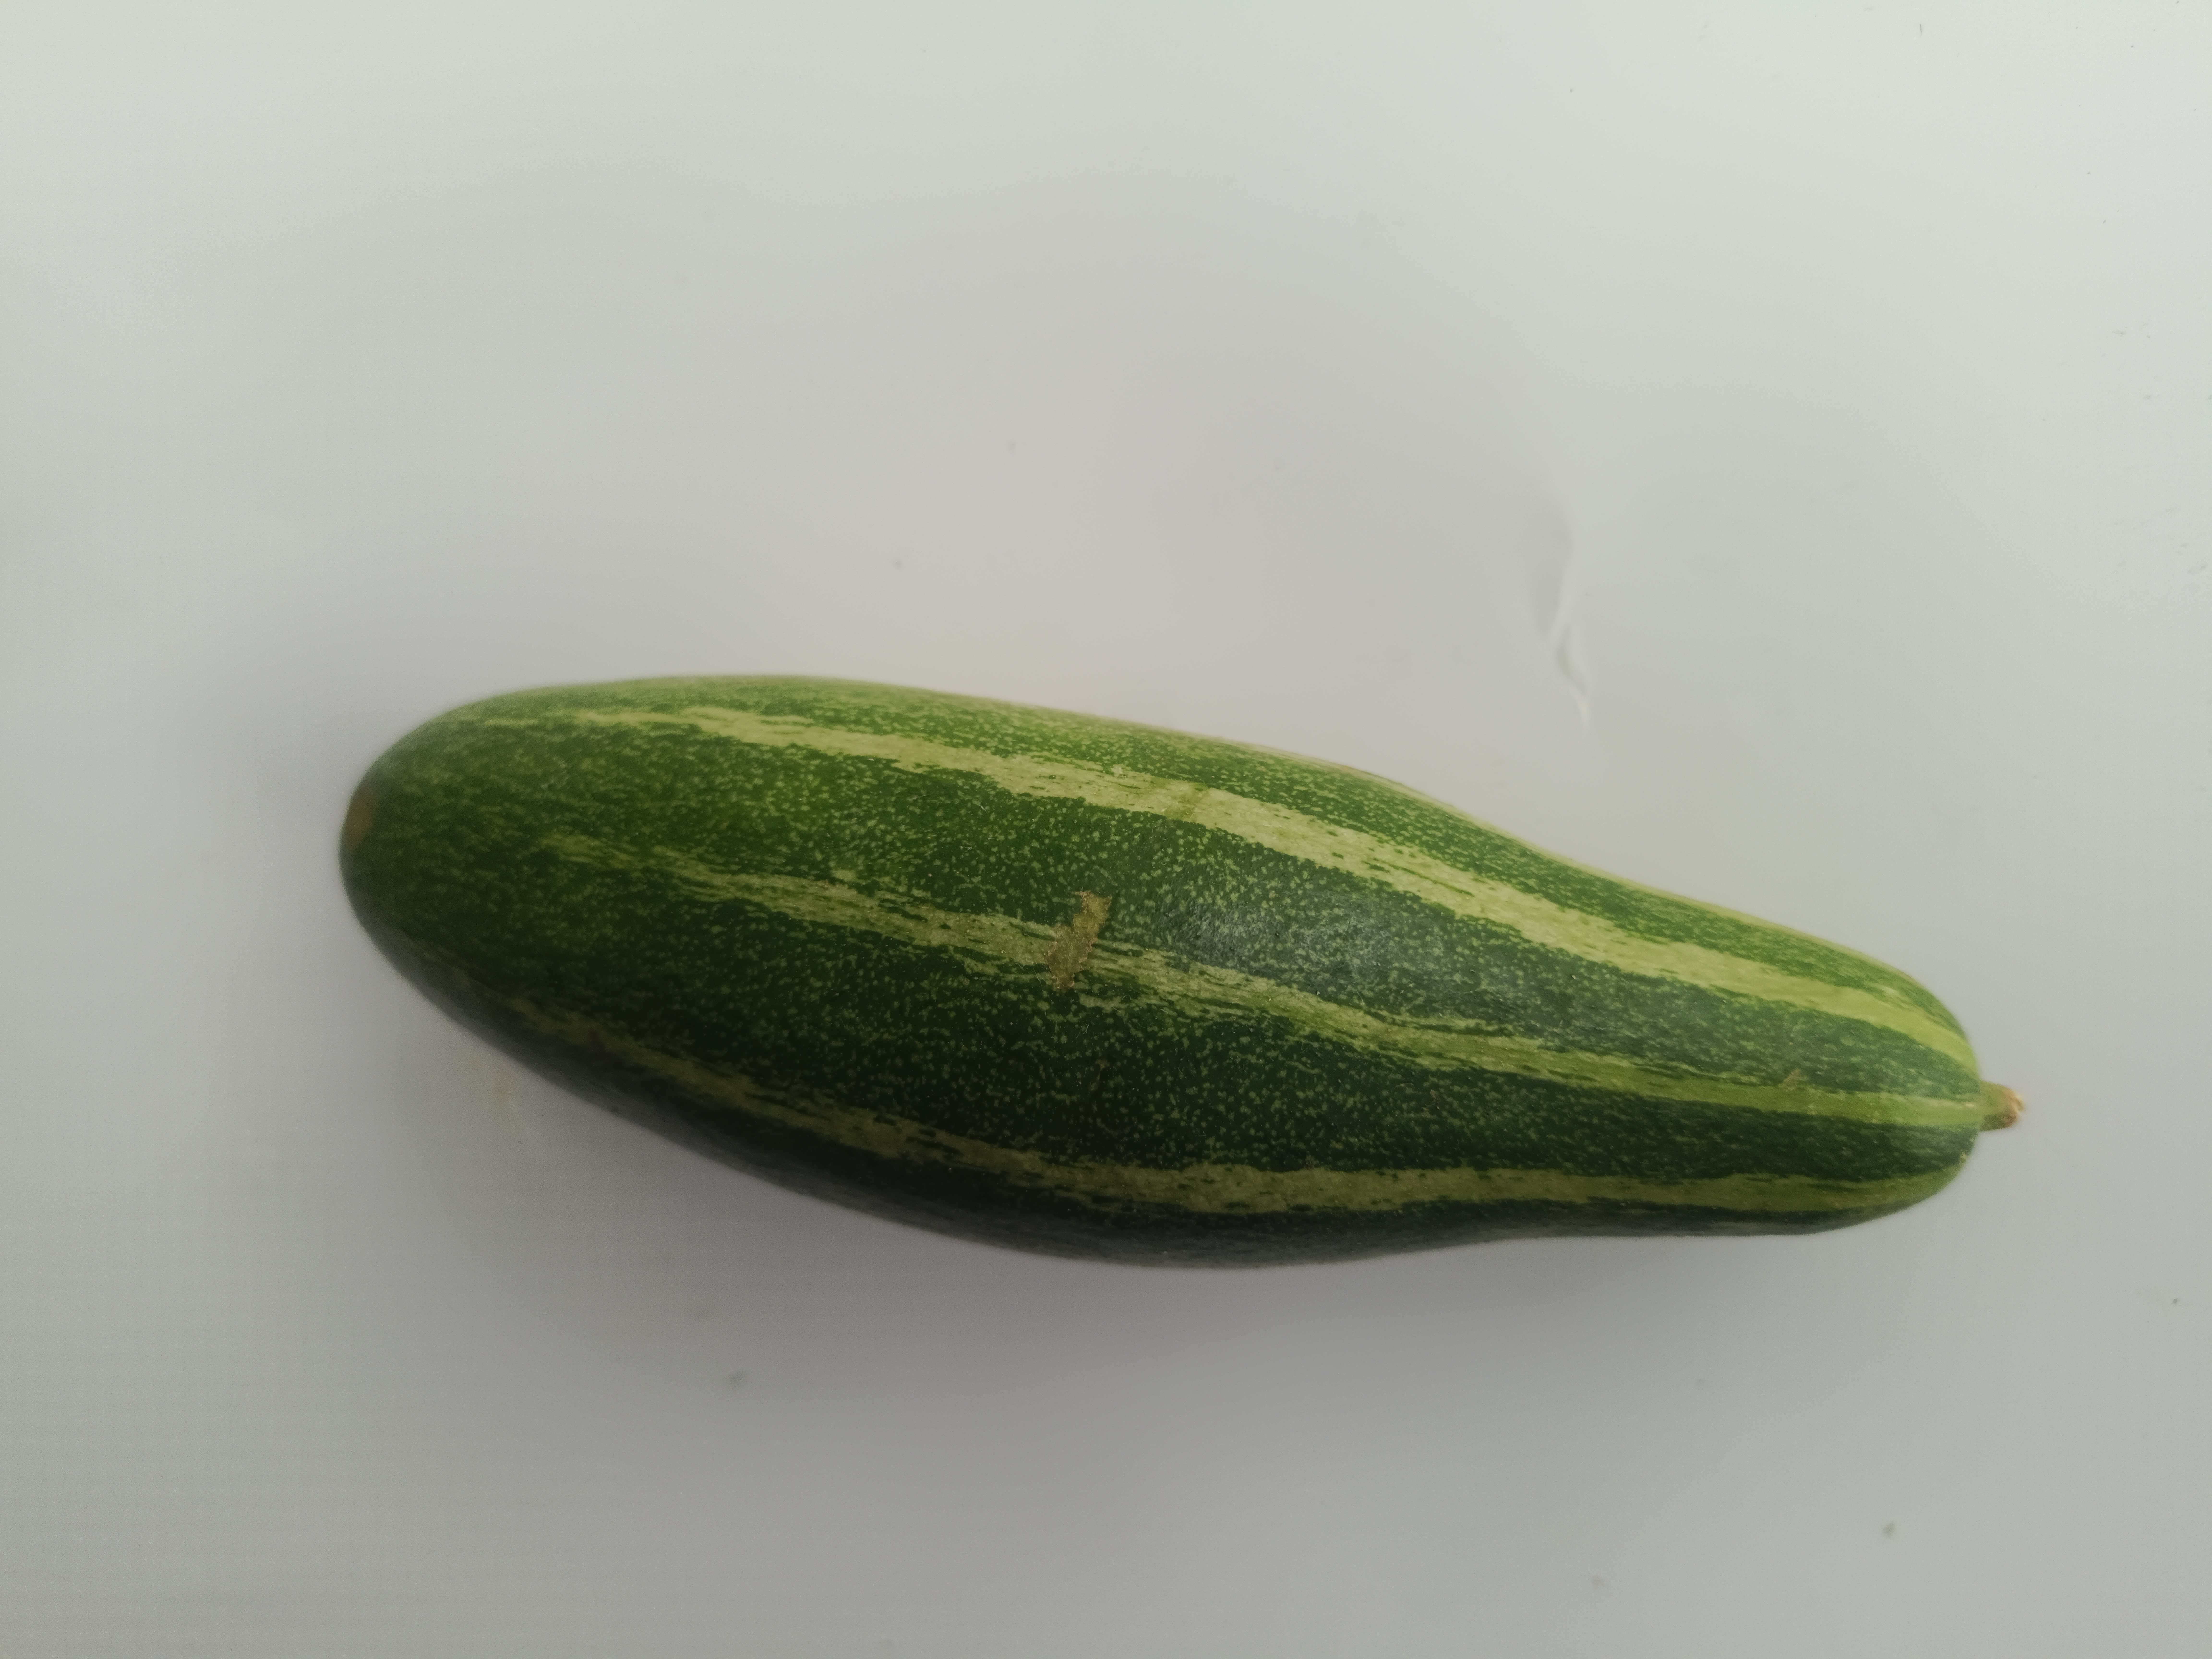
Label: Trichosanthes dioica